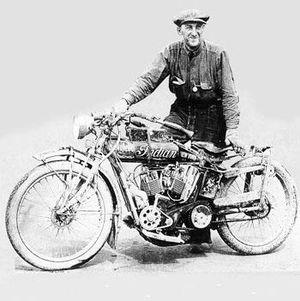
Oscar Hedström est un industriel américain, d'origine suédoise, co-fondateur du constructeur de moto américaine de légende Indian en 1901.
Erwin George Baker, né le 12 mars 1882 dans le comté de Dearborn et mort de crise cardiaque le 10 mai 1960 à l'hôpital public d'Indianapolis, était un motocycliste et pilote automobile américain également organisateur de courses de la première moitié du XXᵉ siècle.
Le Cannonball, ou Cannonball Baker, ou Cannonball Run, est un ancien raid automobile sur routes ouvertes organisé illégalement durant les années 1970 aux États-Unis, qui traversait d'est en ouest le continent nord-américain. Son nom exact était le Cannonball Baker Sea-To-Shining-Sea Memorial Trophy Dash, en mémoire du coureur motocycliste et automobile Erwin Baker, surnommé « Cannon Ball ». Automobiles, camions et motos pouvaient alors s'affronter sans aucune restriction, aucune règle, ni aucun itinéraire conseillé, les amendes récoltées étant à la charge de chaque équipe. Un Gentlemen's agreement désapprouvait cependant le transport d'un véhicule par un autre, ou encore le fait de cacher une voiture identique tout près de l'arrivée...